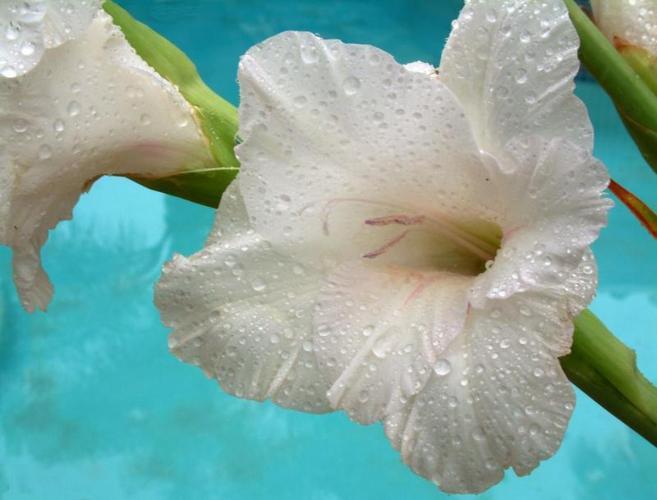
Label: sword lily